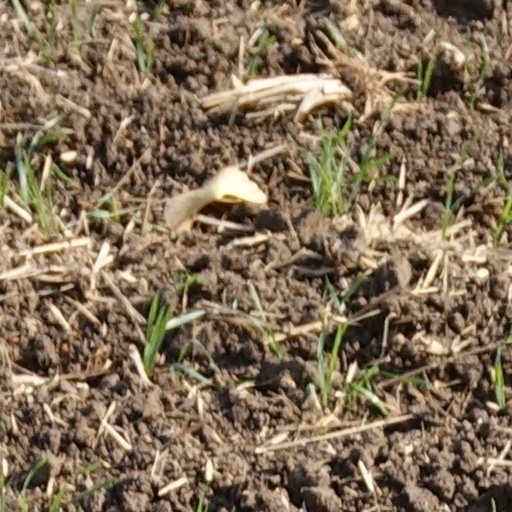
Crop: wheat